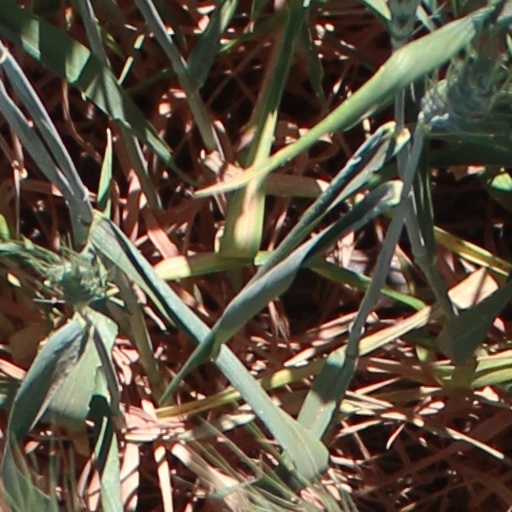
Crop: wheat